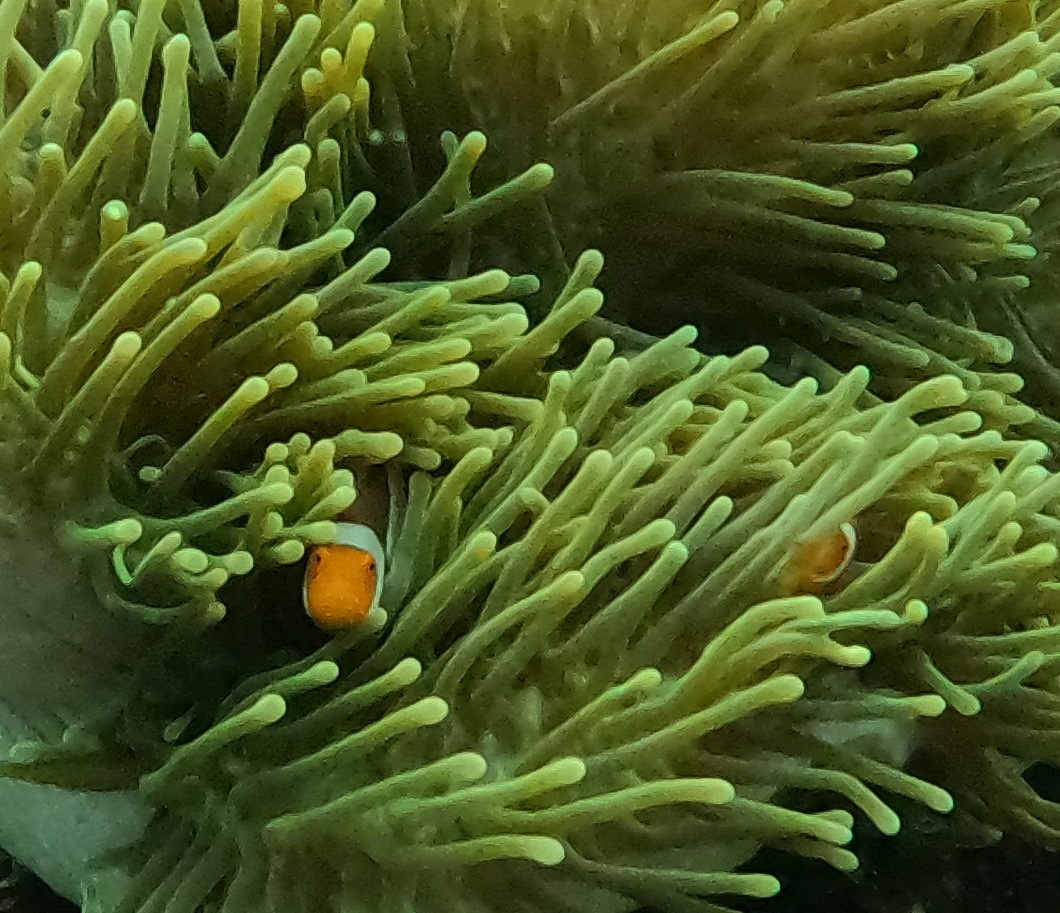
Amphiprion ocellaris (Ocellaris Anemonefish)